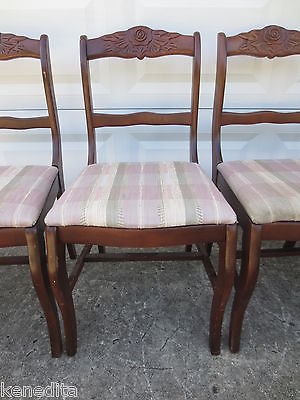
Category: chair